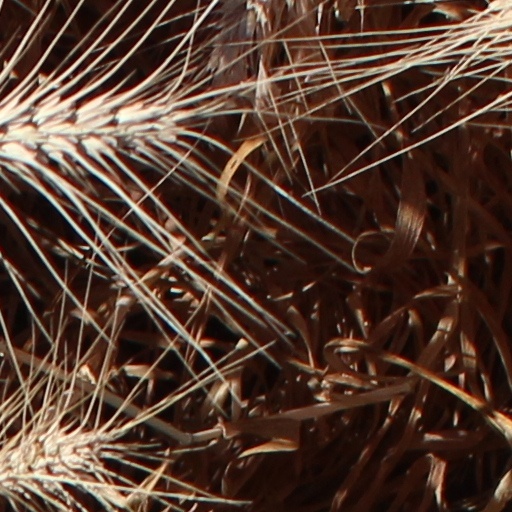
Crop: wheat